Tambabashi Station

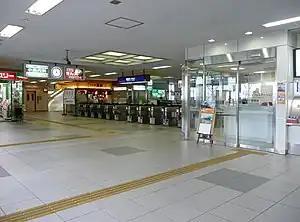
South gate of the station

is a railway station located in Fushimi-ku, Kyoto, Kyoto Prefecture, Japan. It is connected by footbridge to nearby Kintetsu Tambabashi Station.